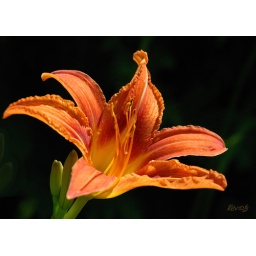
This flower was gowing wild on the side of a country road near my home.